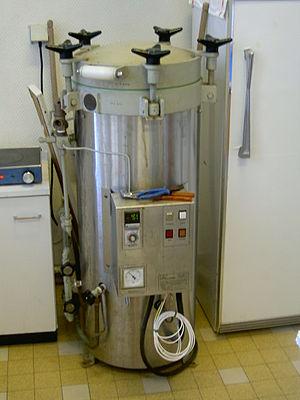
Les faux minéraux et fossiles sont des minéraux et fossiles non naturels, fabriqués par l'homme. Il peut s'agir soit d'un minéral ou fossile naturel transformé par l'homme pour en faire un autre, soit d'un minéral ou fossile entièrement artificiel. On parle aussi de faux lorsque l'appellation n'est pas la bonne : synonymies, fausse appellation. En résumé, il s'agit d'une imitation non délictuelle quand l'objet en porte la précision, ou de contrefaçon quand aucune précision n'est donnée.
La production d'eau potable correspond à toute action, ou traitement, permettant de produire de l'eau consommable à partir d'une eau naturelle plus ou moins polluée. Le traitement nécessaire dépend fortement de la qualité de la ressource en eau. Il varie aussi avec le niveau d'exigence et les normes appliquées, différents suivant les pays. Il est pris en charge par la collectivité ou délégué à une entreprise privée, avec des coûts variant beaucoup selon les contextes.